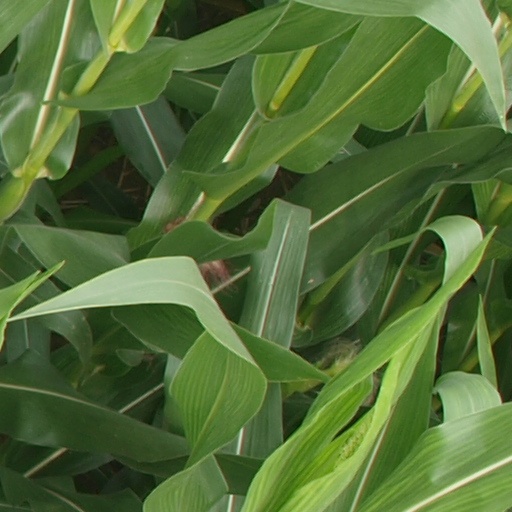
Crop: maize; corn